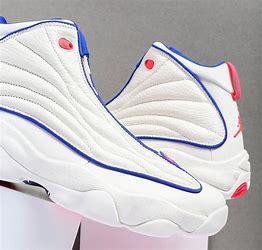
Brand: Jordan
Model: Pro Strong